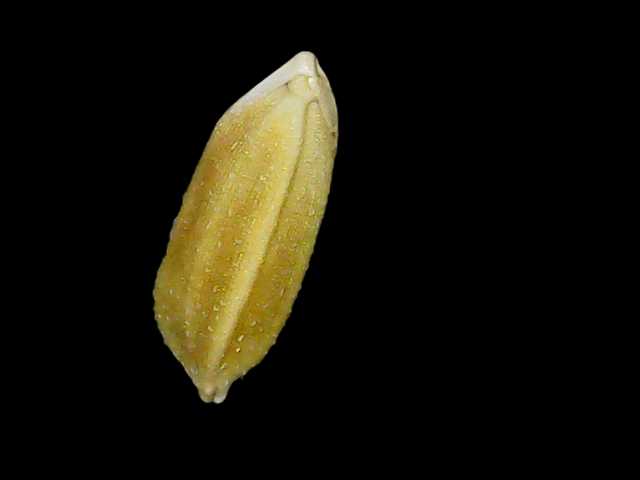
Rice variety: Bd95